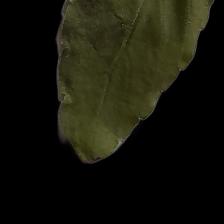
Plant: Tulsi